Grand Duchess Charlotte Bridge

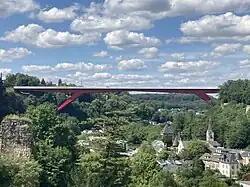
The bridge connects Limpertsberg (left) to Kirchberg (right)

The Grand Duchess Charlotte Bridge is a road bridge in Luxembourg City, in southern Luxembourg. It carries the N51 across the Alzette, connecting "Avenue John F. Kennedy", in Kirchberg, to "Boulevard Robert Schuman", in Limpertsberg. The bridge is also known as the Red Bridge on account of its distinctive red paintwork. It is the main route connecting the city centre, Ville Haute, to Kirchberg, the site of the city's European Union institutions.